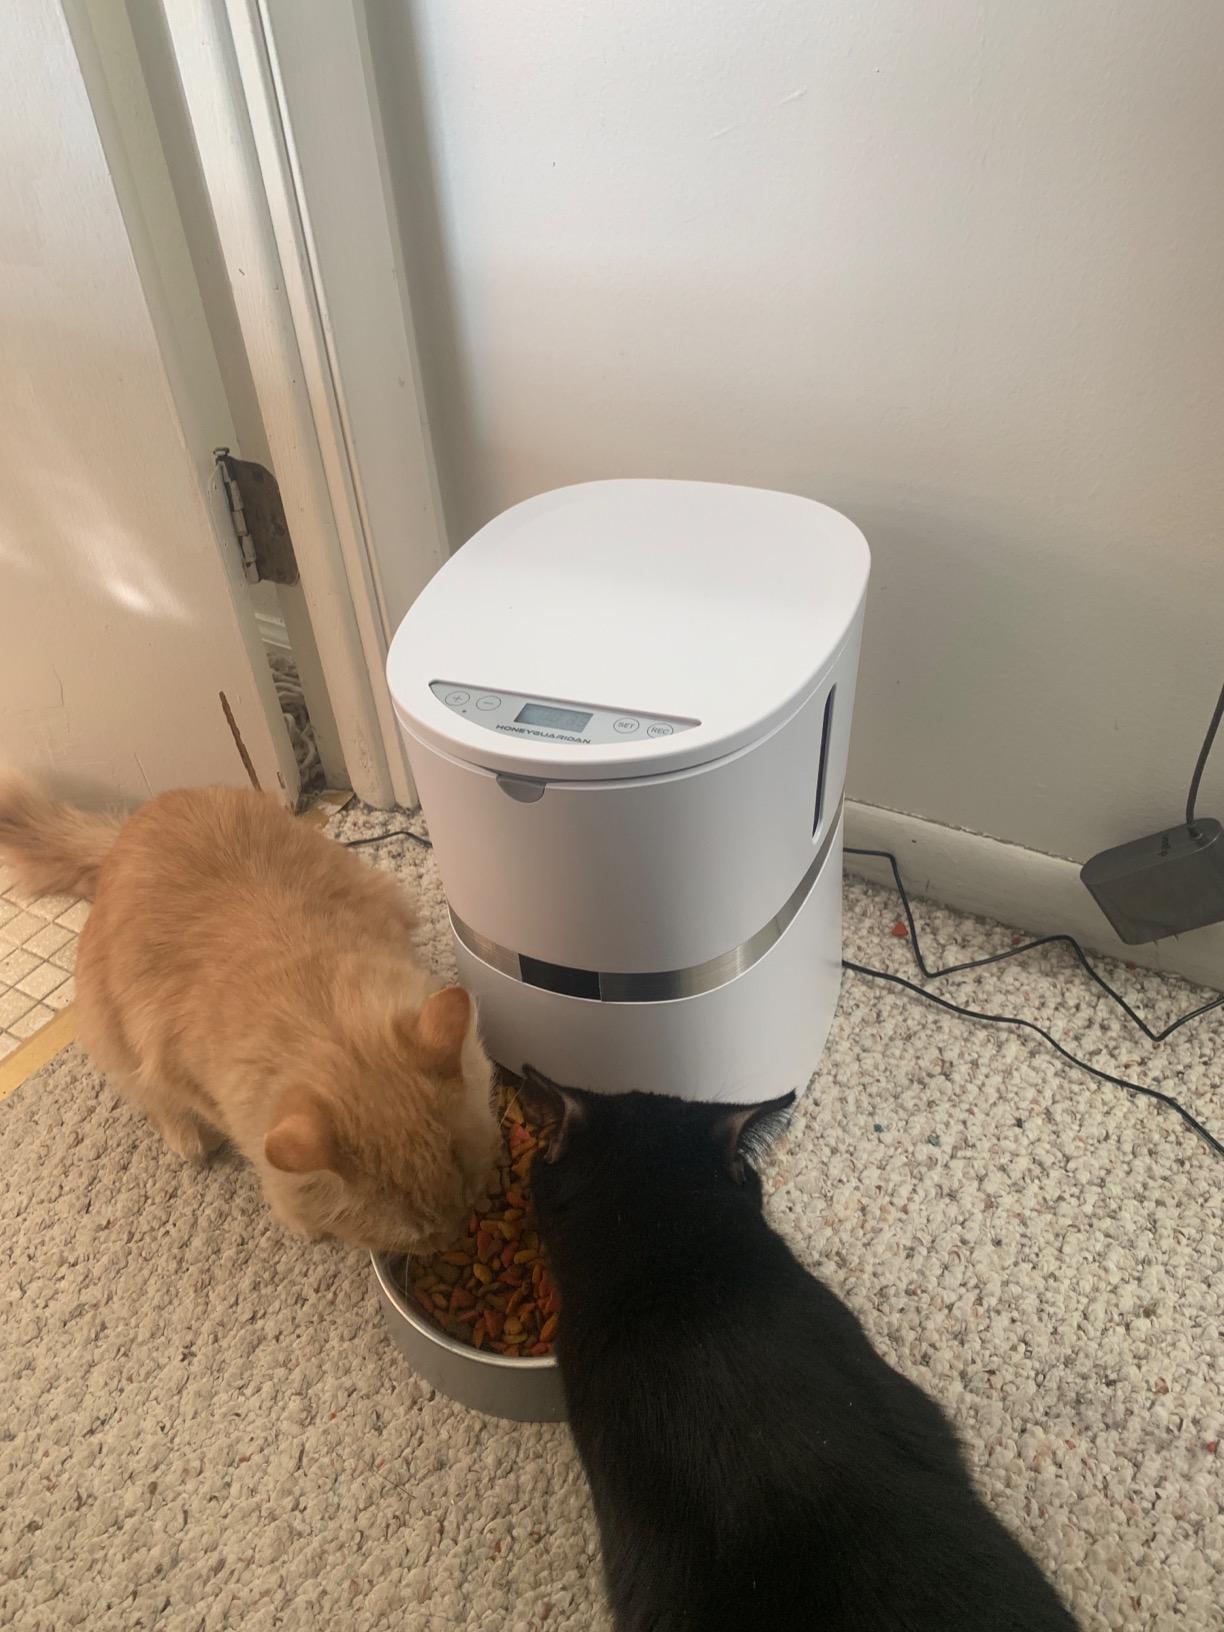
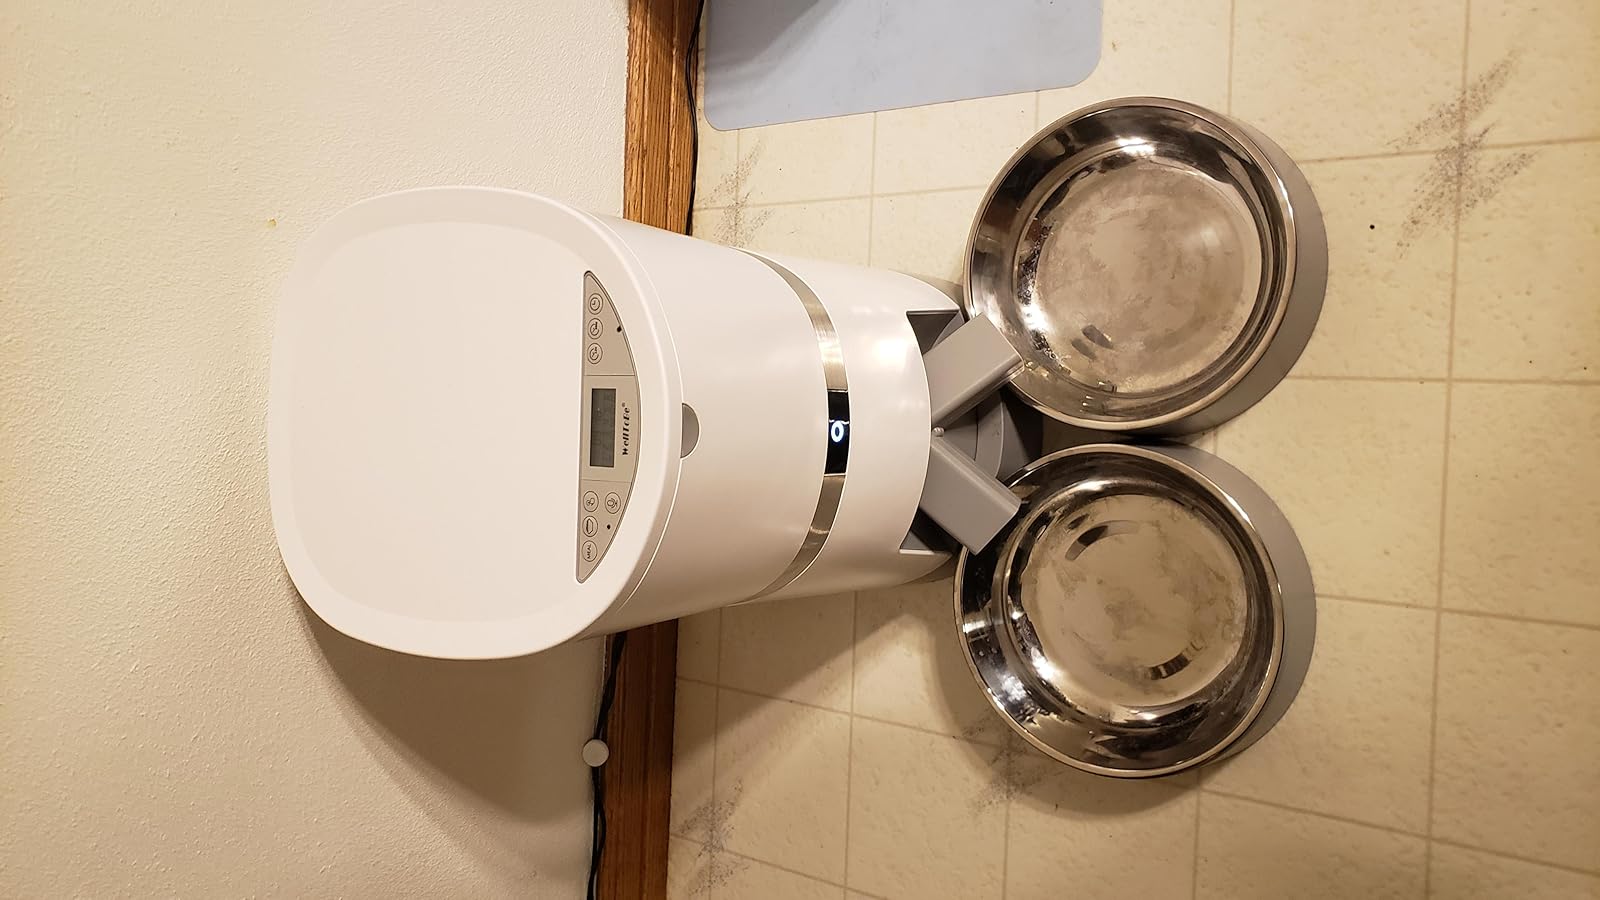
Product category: items_feeder
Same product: no